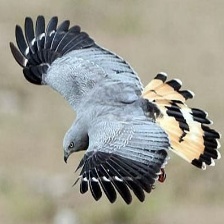
Species: CRANE HAWK
Scientific name: GERANOSPIZA CAERULESCENS